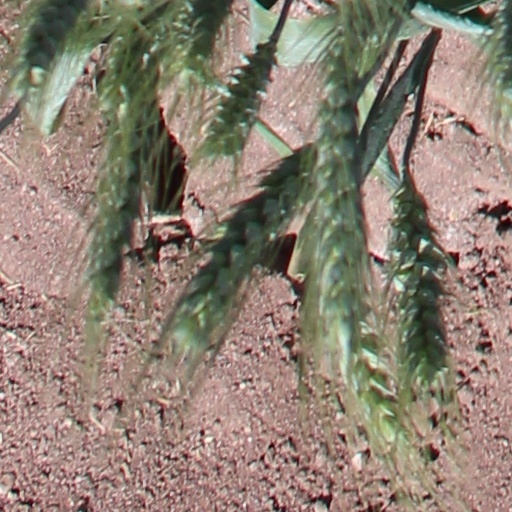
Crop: wheat